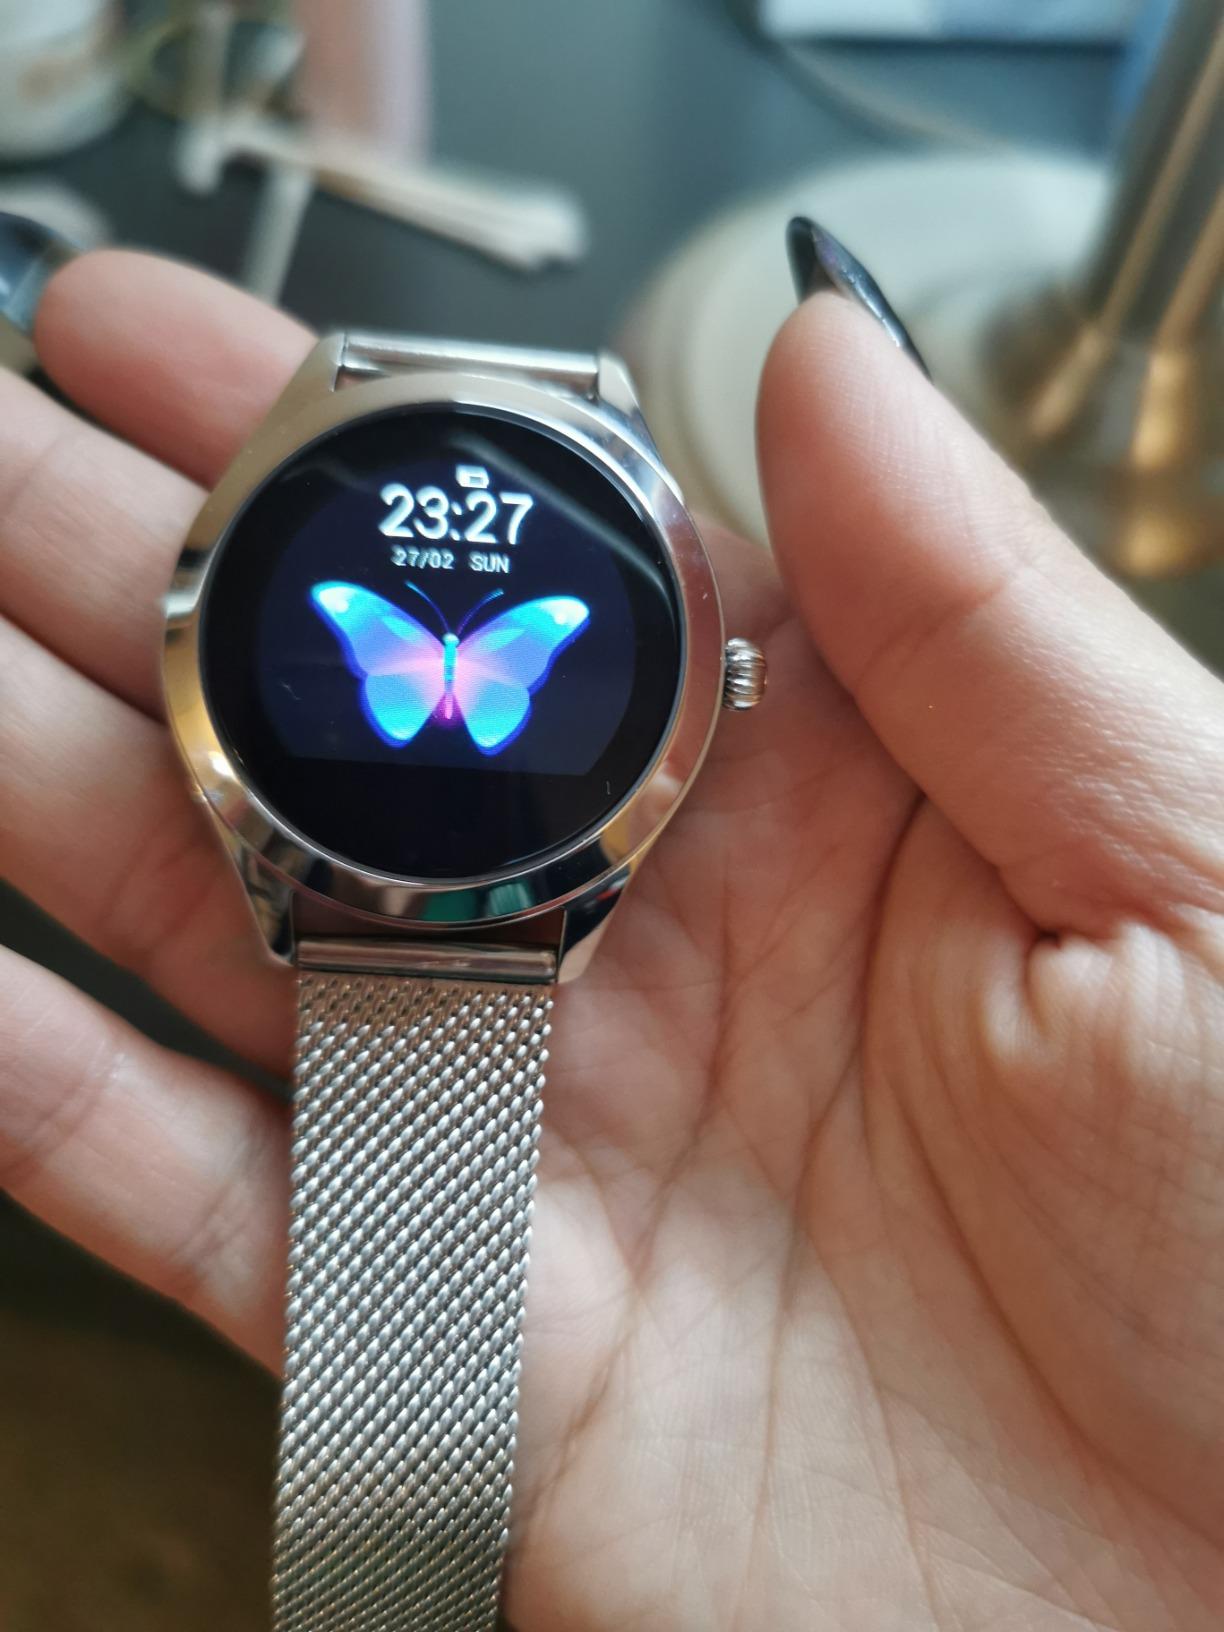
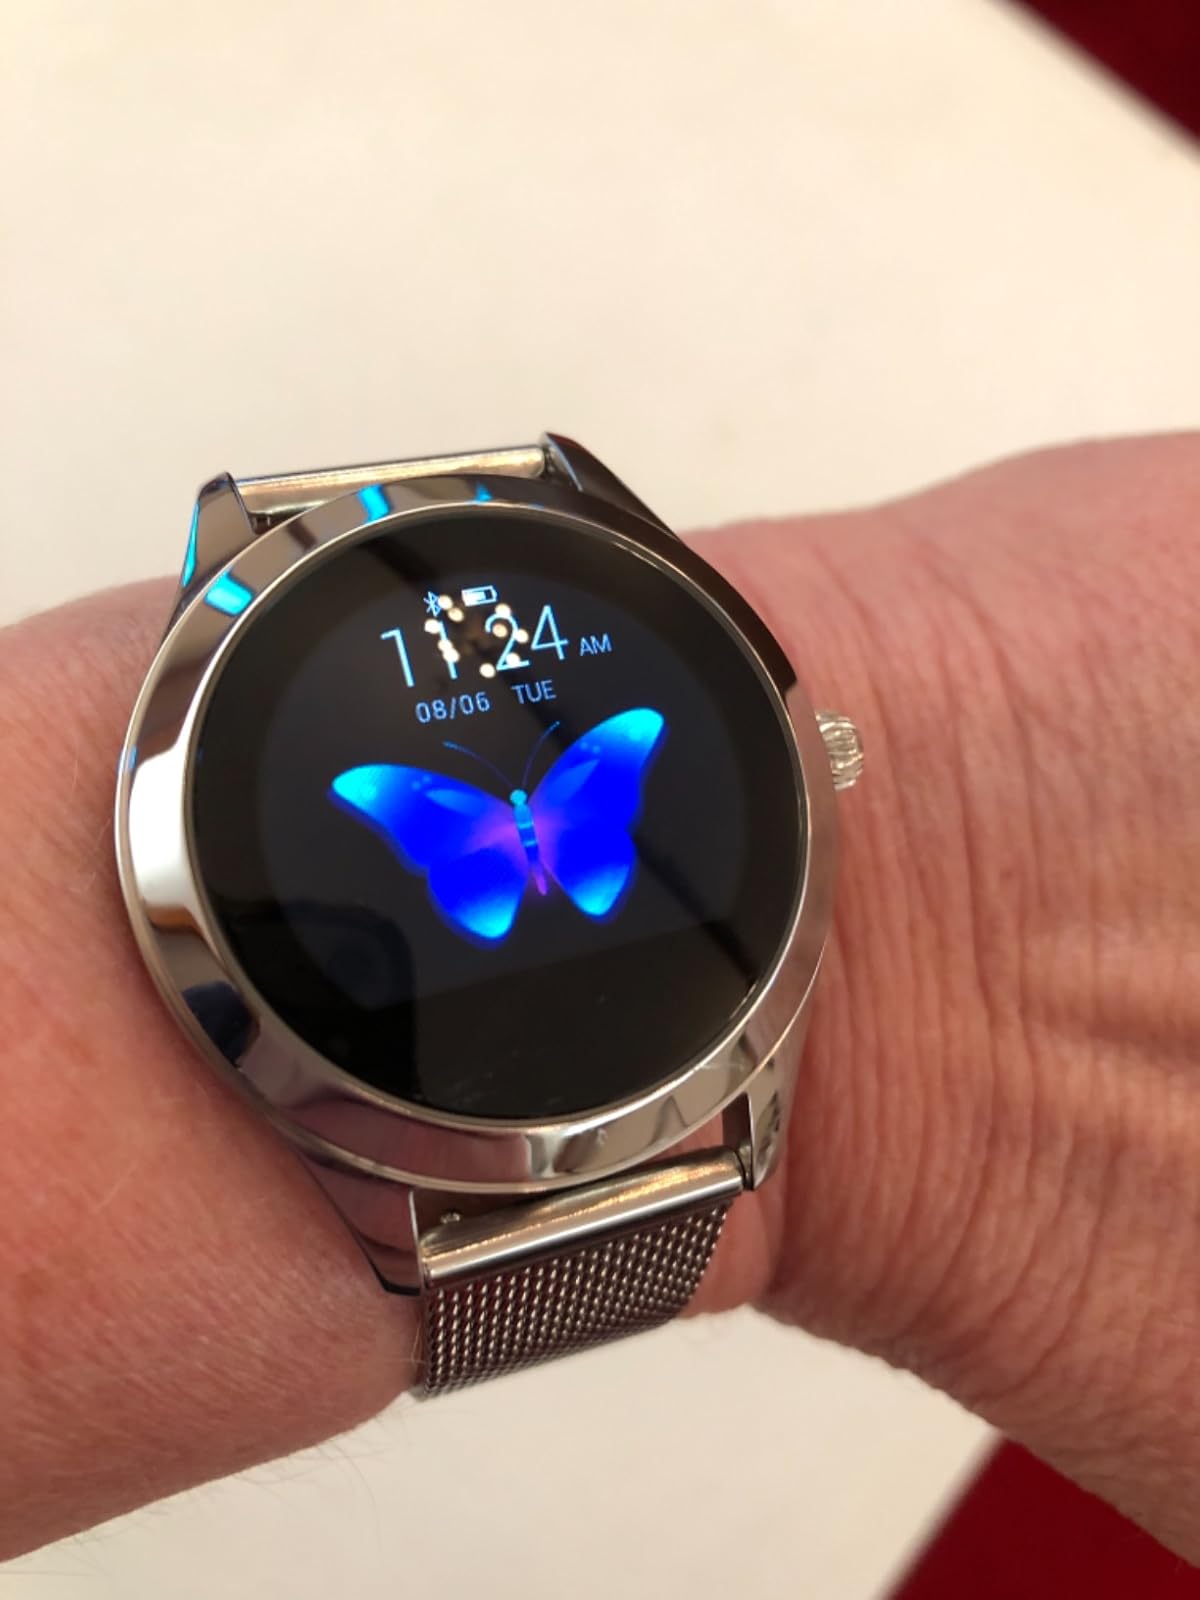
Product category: smartwatch
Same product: yes